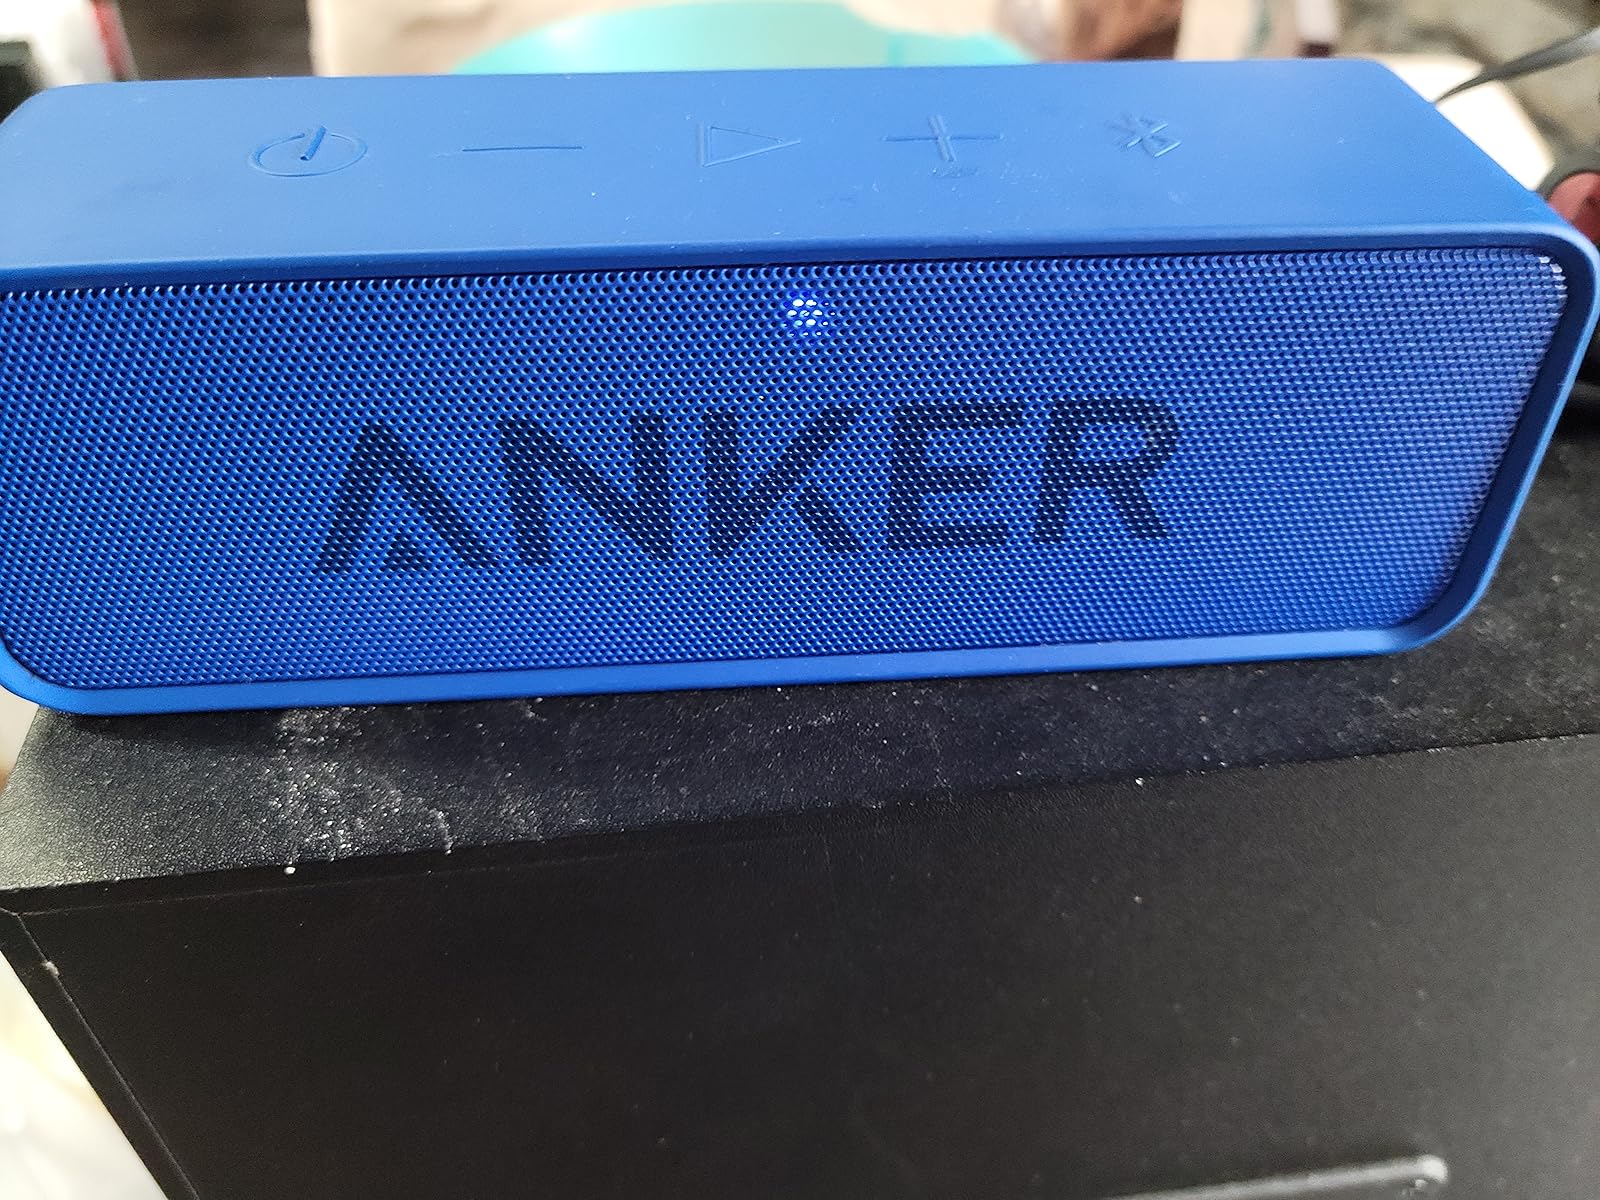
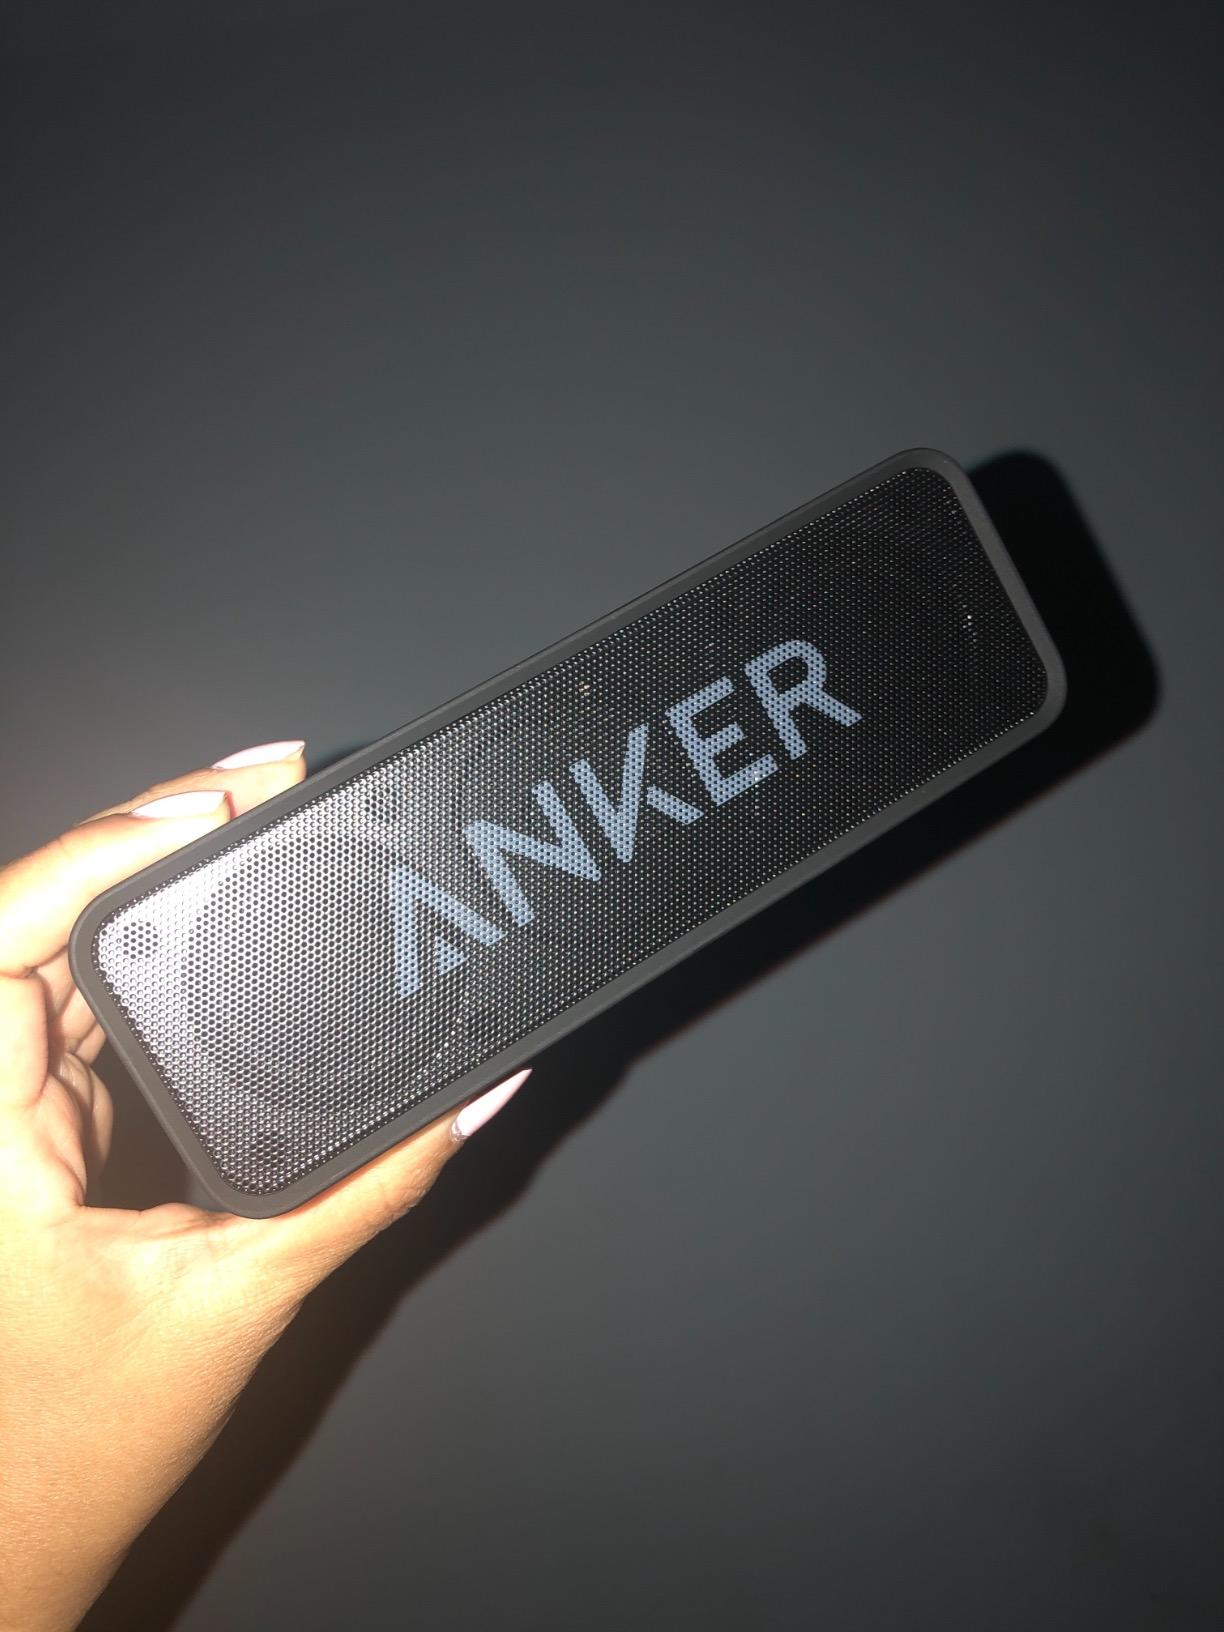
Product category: speaker
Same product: no